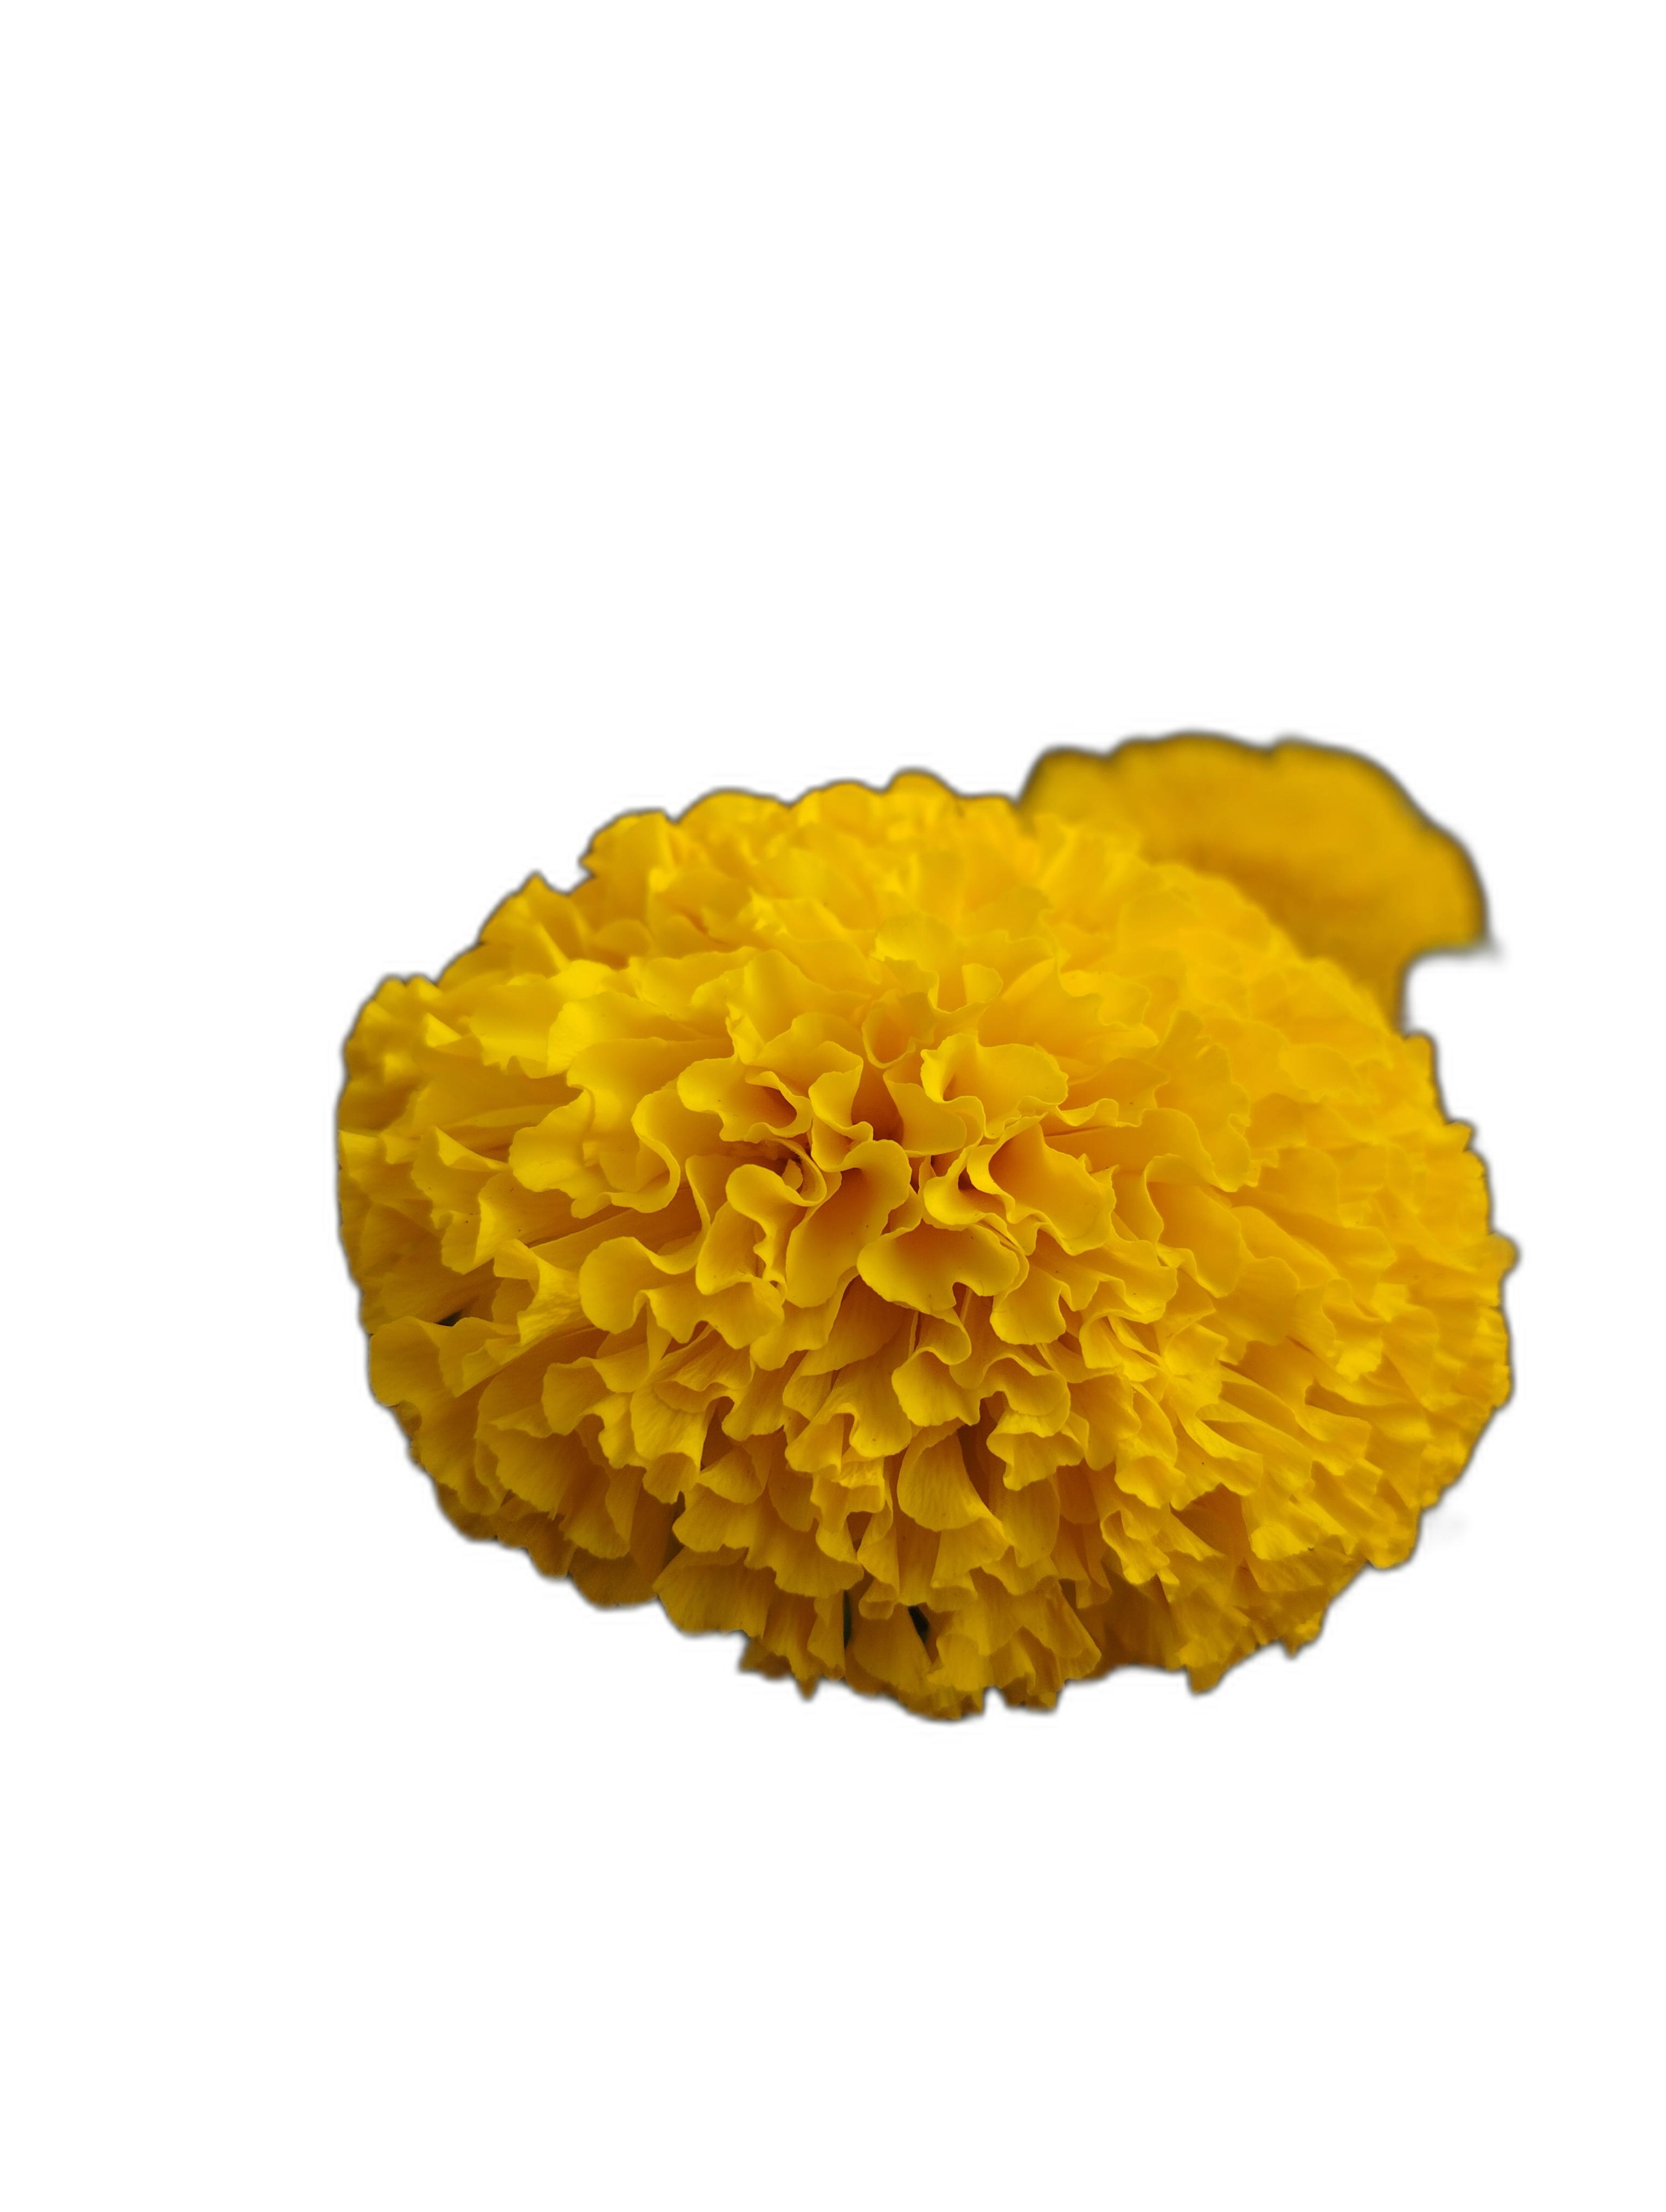
Label: Marigold